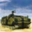
Label: tank